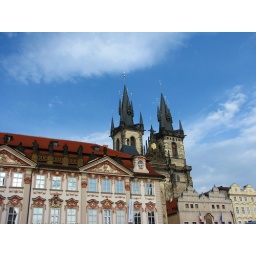
Praha's Old Town Square against the blue sky